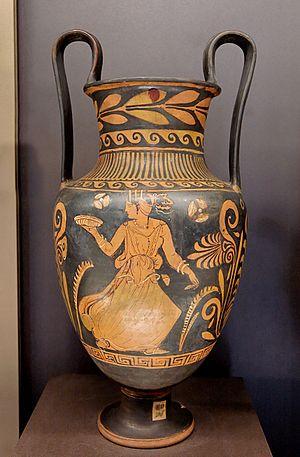
Femme tenant une phiale. Face A d'un nestoris lucanien à figures rouges, vers 360-350 av. J.-C.